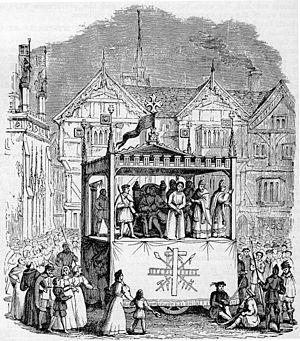
Noye's Fludde est un opéra en un acte, destiné pour l'essentiel aux artistes amateurs, en particulier des enfants, composé par le britannique Benjamin Britten. La création de l'œuvre a eu lieu le 18 juin 1958 au Festival d'Aldeburgh. L'action est basée sur une pièce du XVᵉ siècle, le mystère de Chester, qui raconte l'histoire biblique de Noé, le déluge et l'arche. Britten ayant précisé que l'opéra devait être mis en scène dans les églises ou de grandes salles, mais pas au théâtre.
Le mystère, initialement orthographié mistère, est un genre théâtral apparu au XVᵉ siècle. Il se composait d'une succession de tableaux animés et dialogués écrits pour un public très large, mettant en œuvre des histoires et des légendes dont l'imagination et la croyance populaire s'étaient nourries. Le surnaturel et le réalisme s'y côtoyaient. La Passion du Christ était un de ses sujets traditionnels.